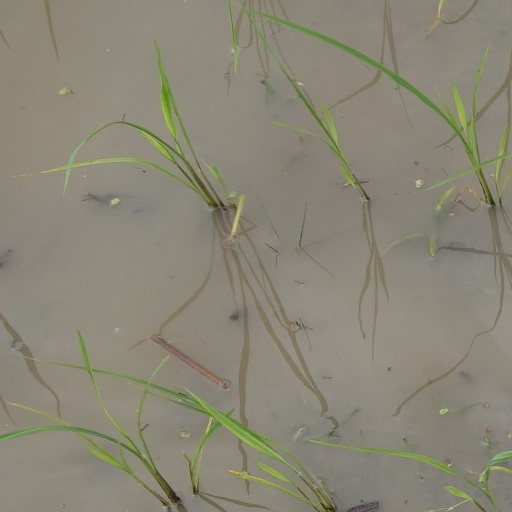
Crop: rice